Nogent-sur-Marne

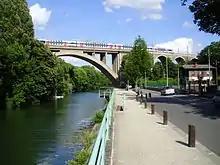
Railway bridge of Nogent-sur-Marne

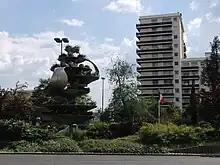
Nogent-sur-Marne, Place Leclerc

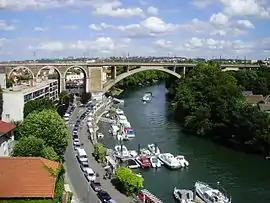
Railway bridge of Nogent-sur-Marne

The commune has two public junior high schools, Collège Watteau and Collège Branly. Collège Pierre Brossolette is in nearby Le Perreux. The commune has two public academic high schools/sixth-form colleges, and Lycée Louis Armand, as well as two vocational high schools, La Source and Val de Beauté.